The Masked Rider: Cycling in West Africa

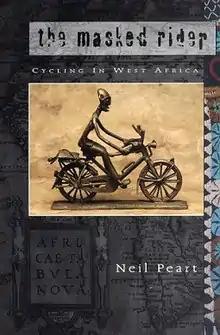
First edition

The Masked Rider: Cycling in West Africa is a 1996 non-fiction book written by Rush drummer Neil Peart about a month-long bicycle tour he took through Cameroon in 1988.